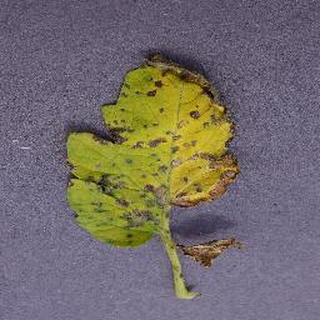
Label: tomato_septoria_leaf_spot